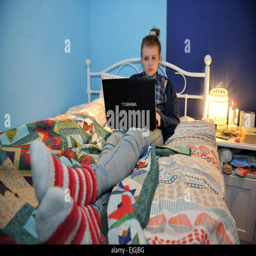
teenage girl surfs the internet from her bedroom